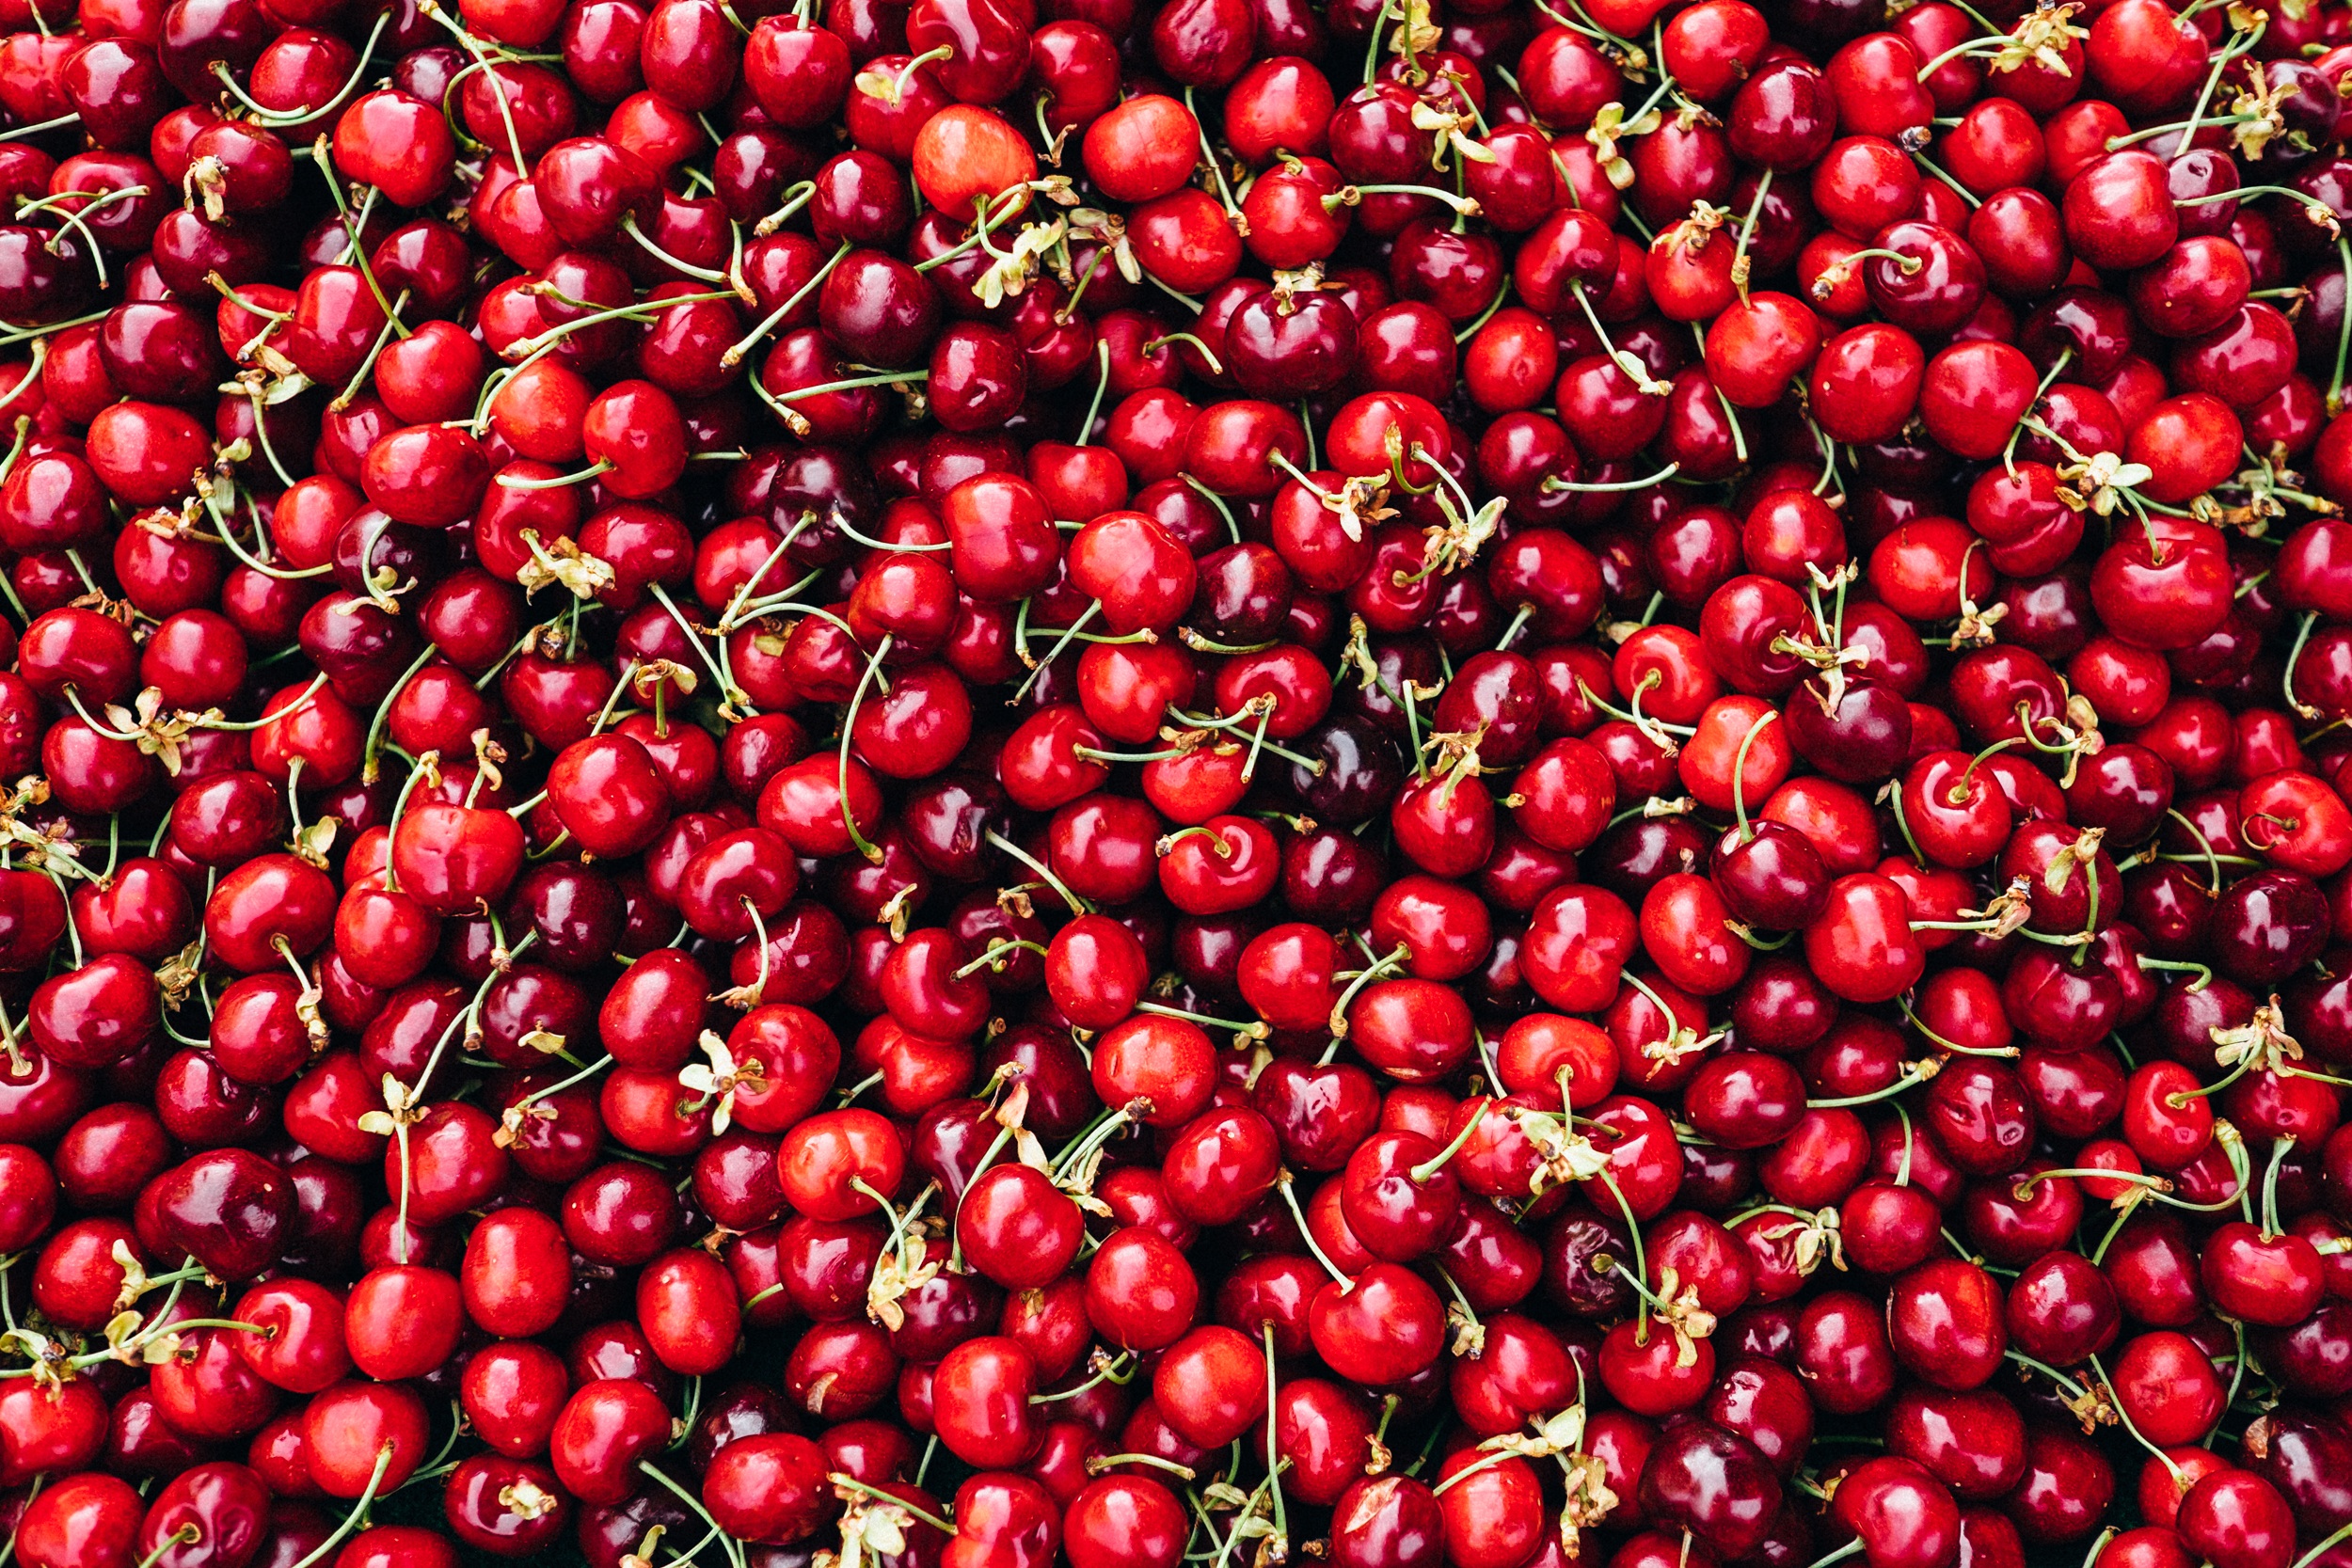
plant, fruit, flower, food, red, produce, shrub, cherry, rose hip, flowering plant, rose family, land plant